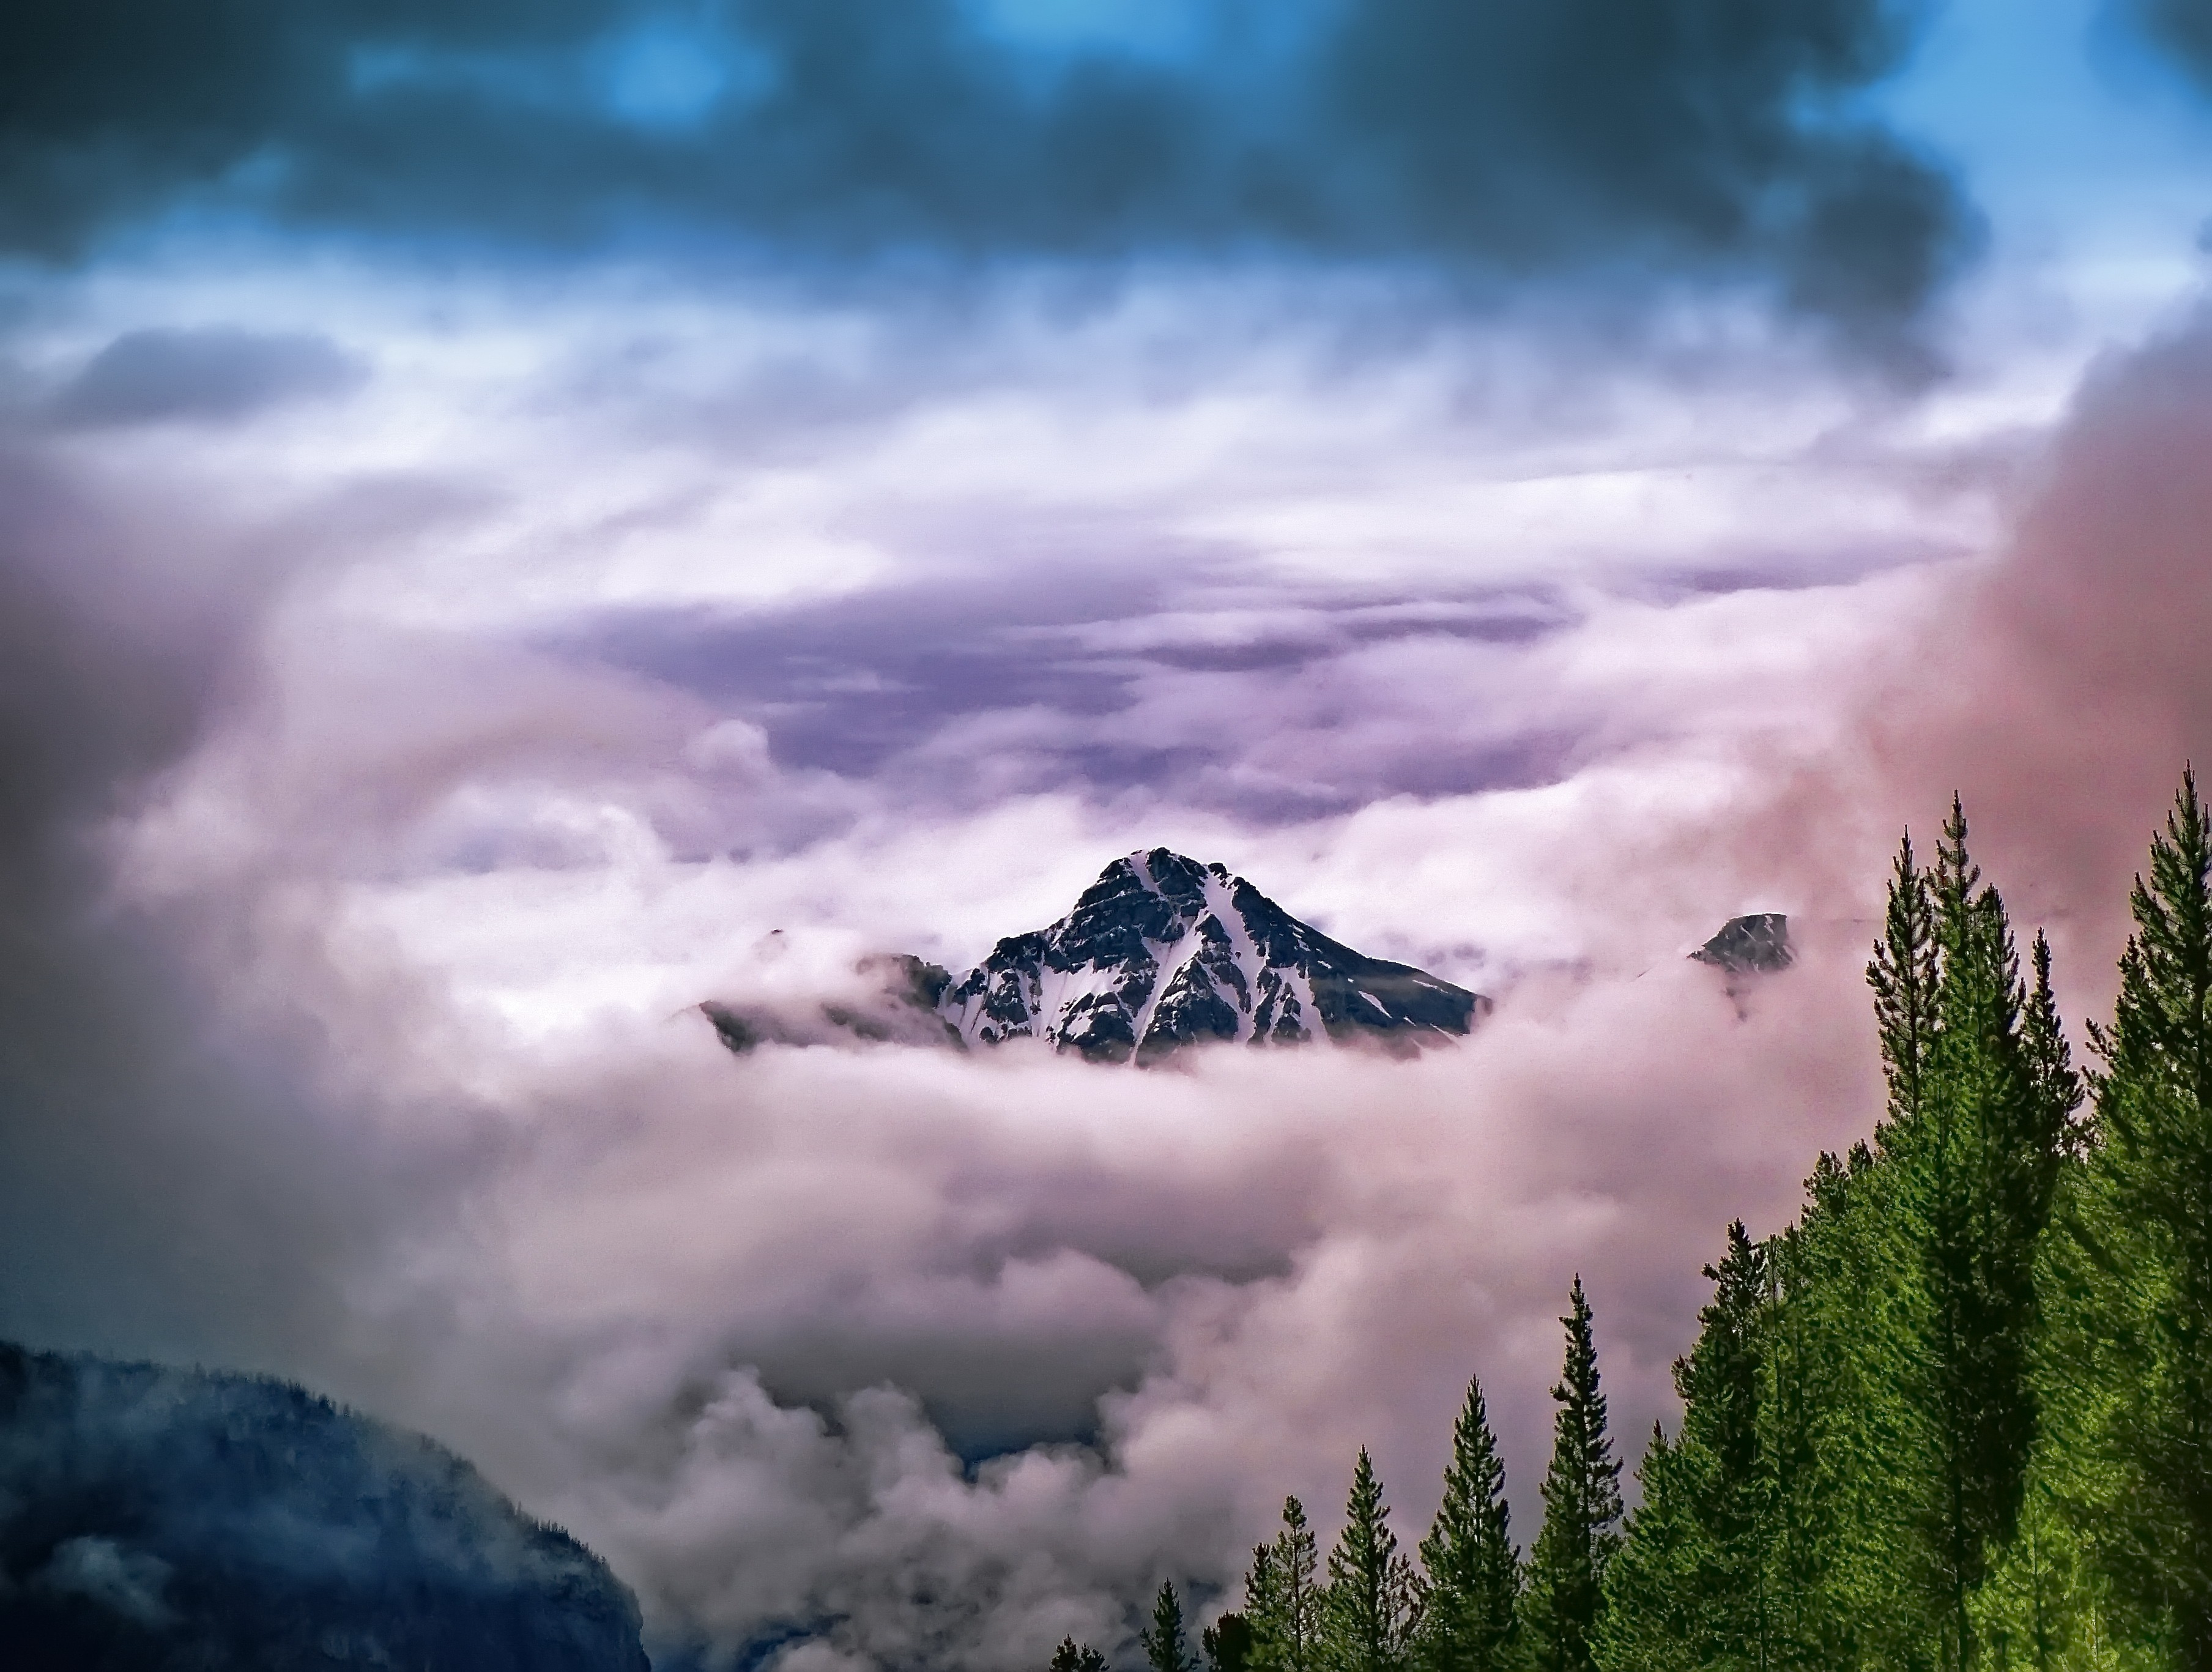
landscape, nature, mountain, cloud, sky, fog, sunlight, morning, dawn, atmosphere, peak, mountain range, dusk, weather, cumulus, alpine, summit, clouds, canada, canadian, alberta, banff, meteorological phenomenon, atmospheric phenomenon, mountainous landforms